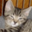
Label: cat